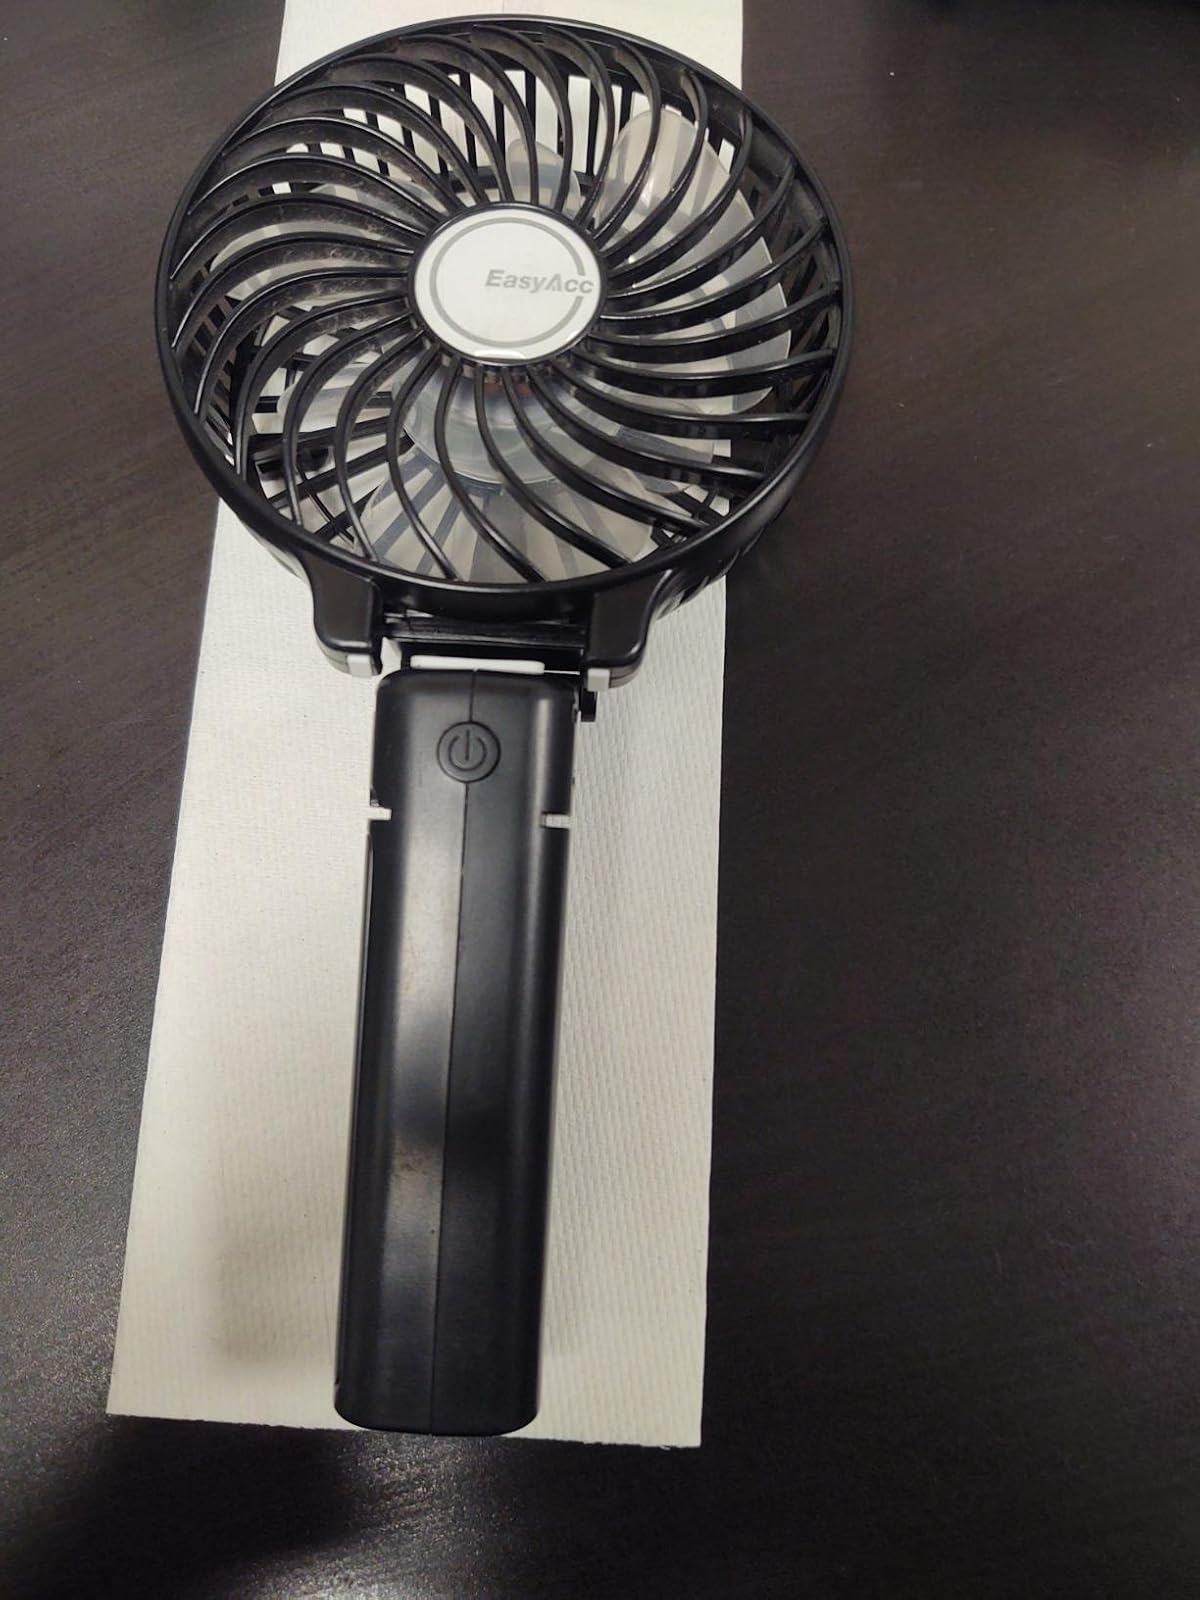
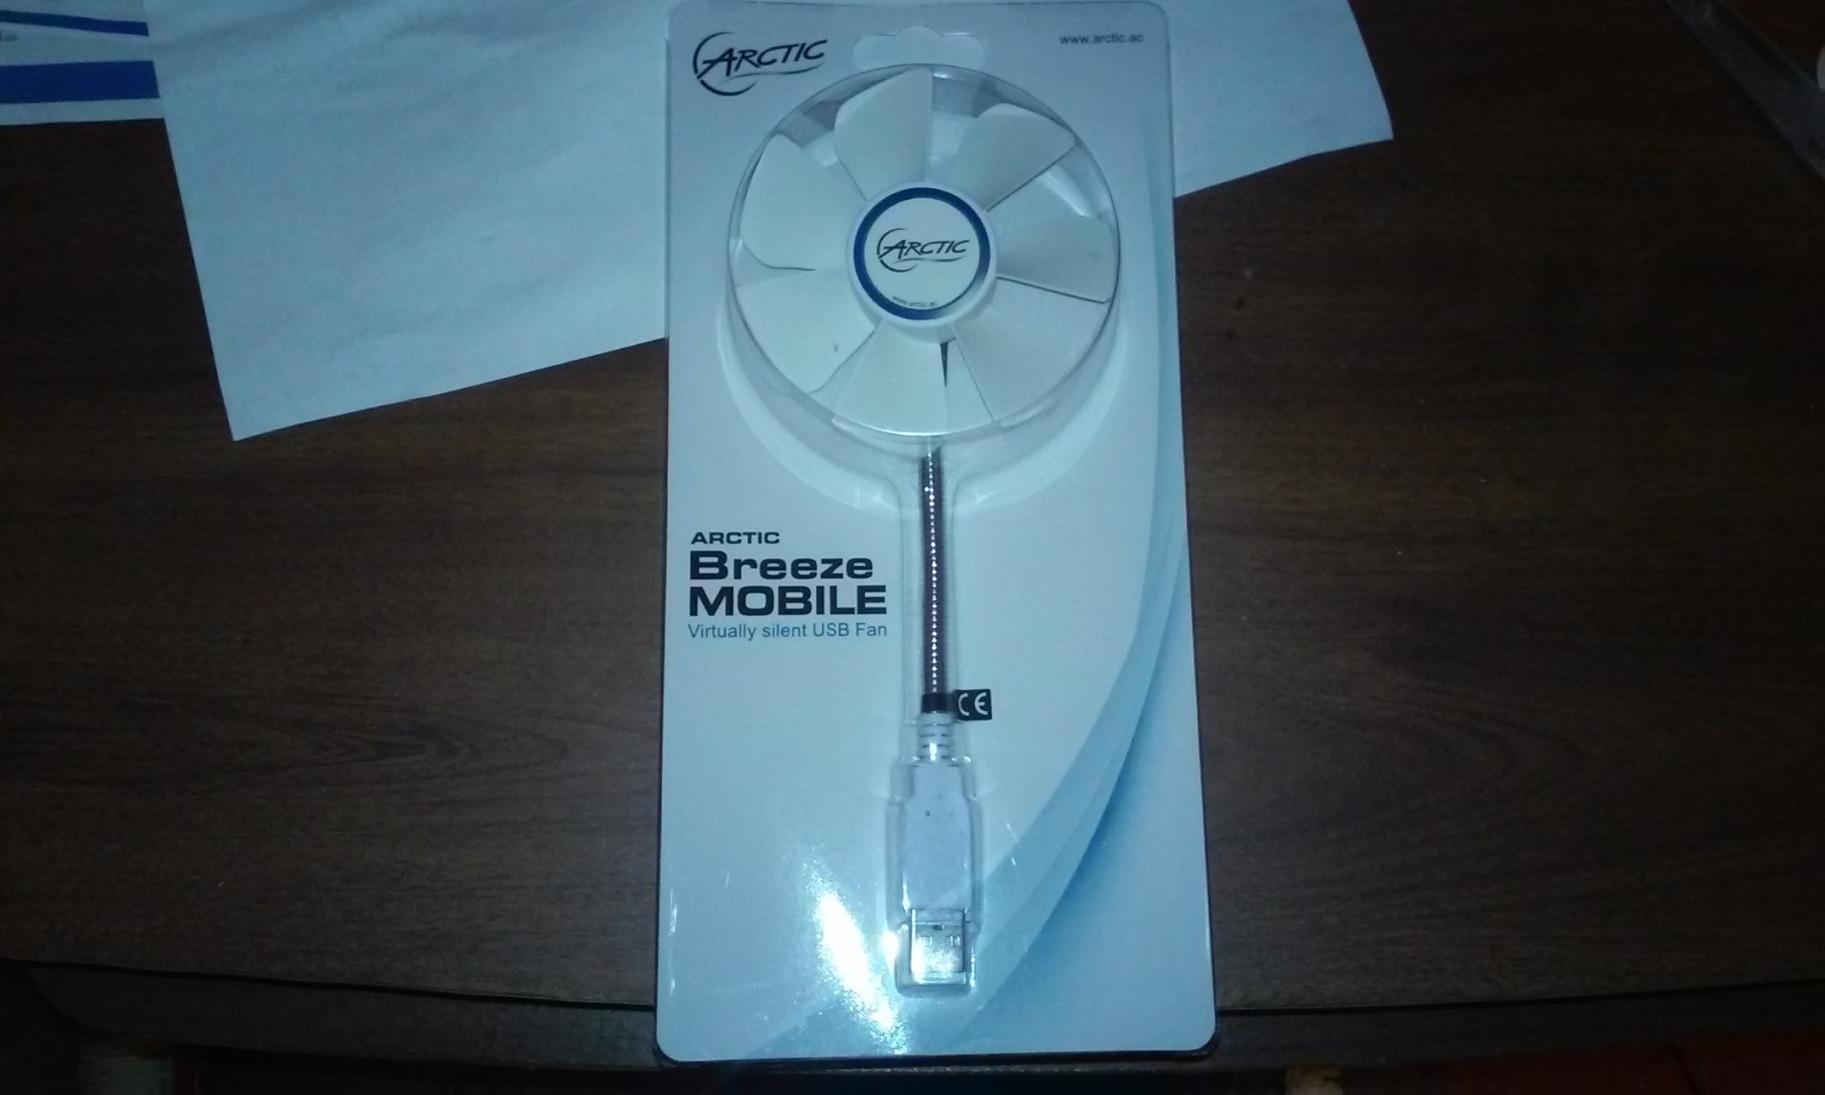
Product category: fan
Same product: no